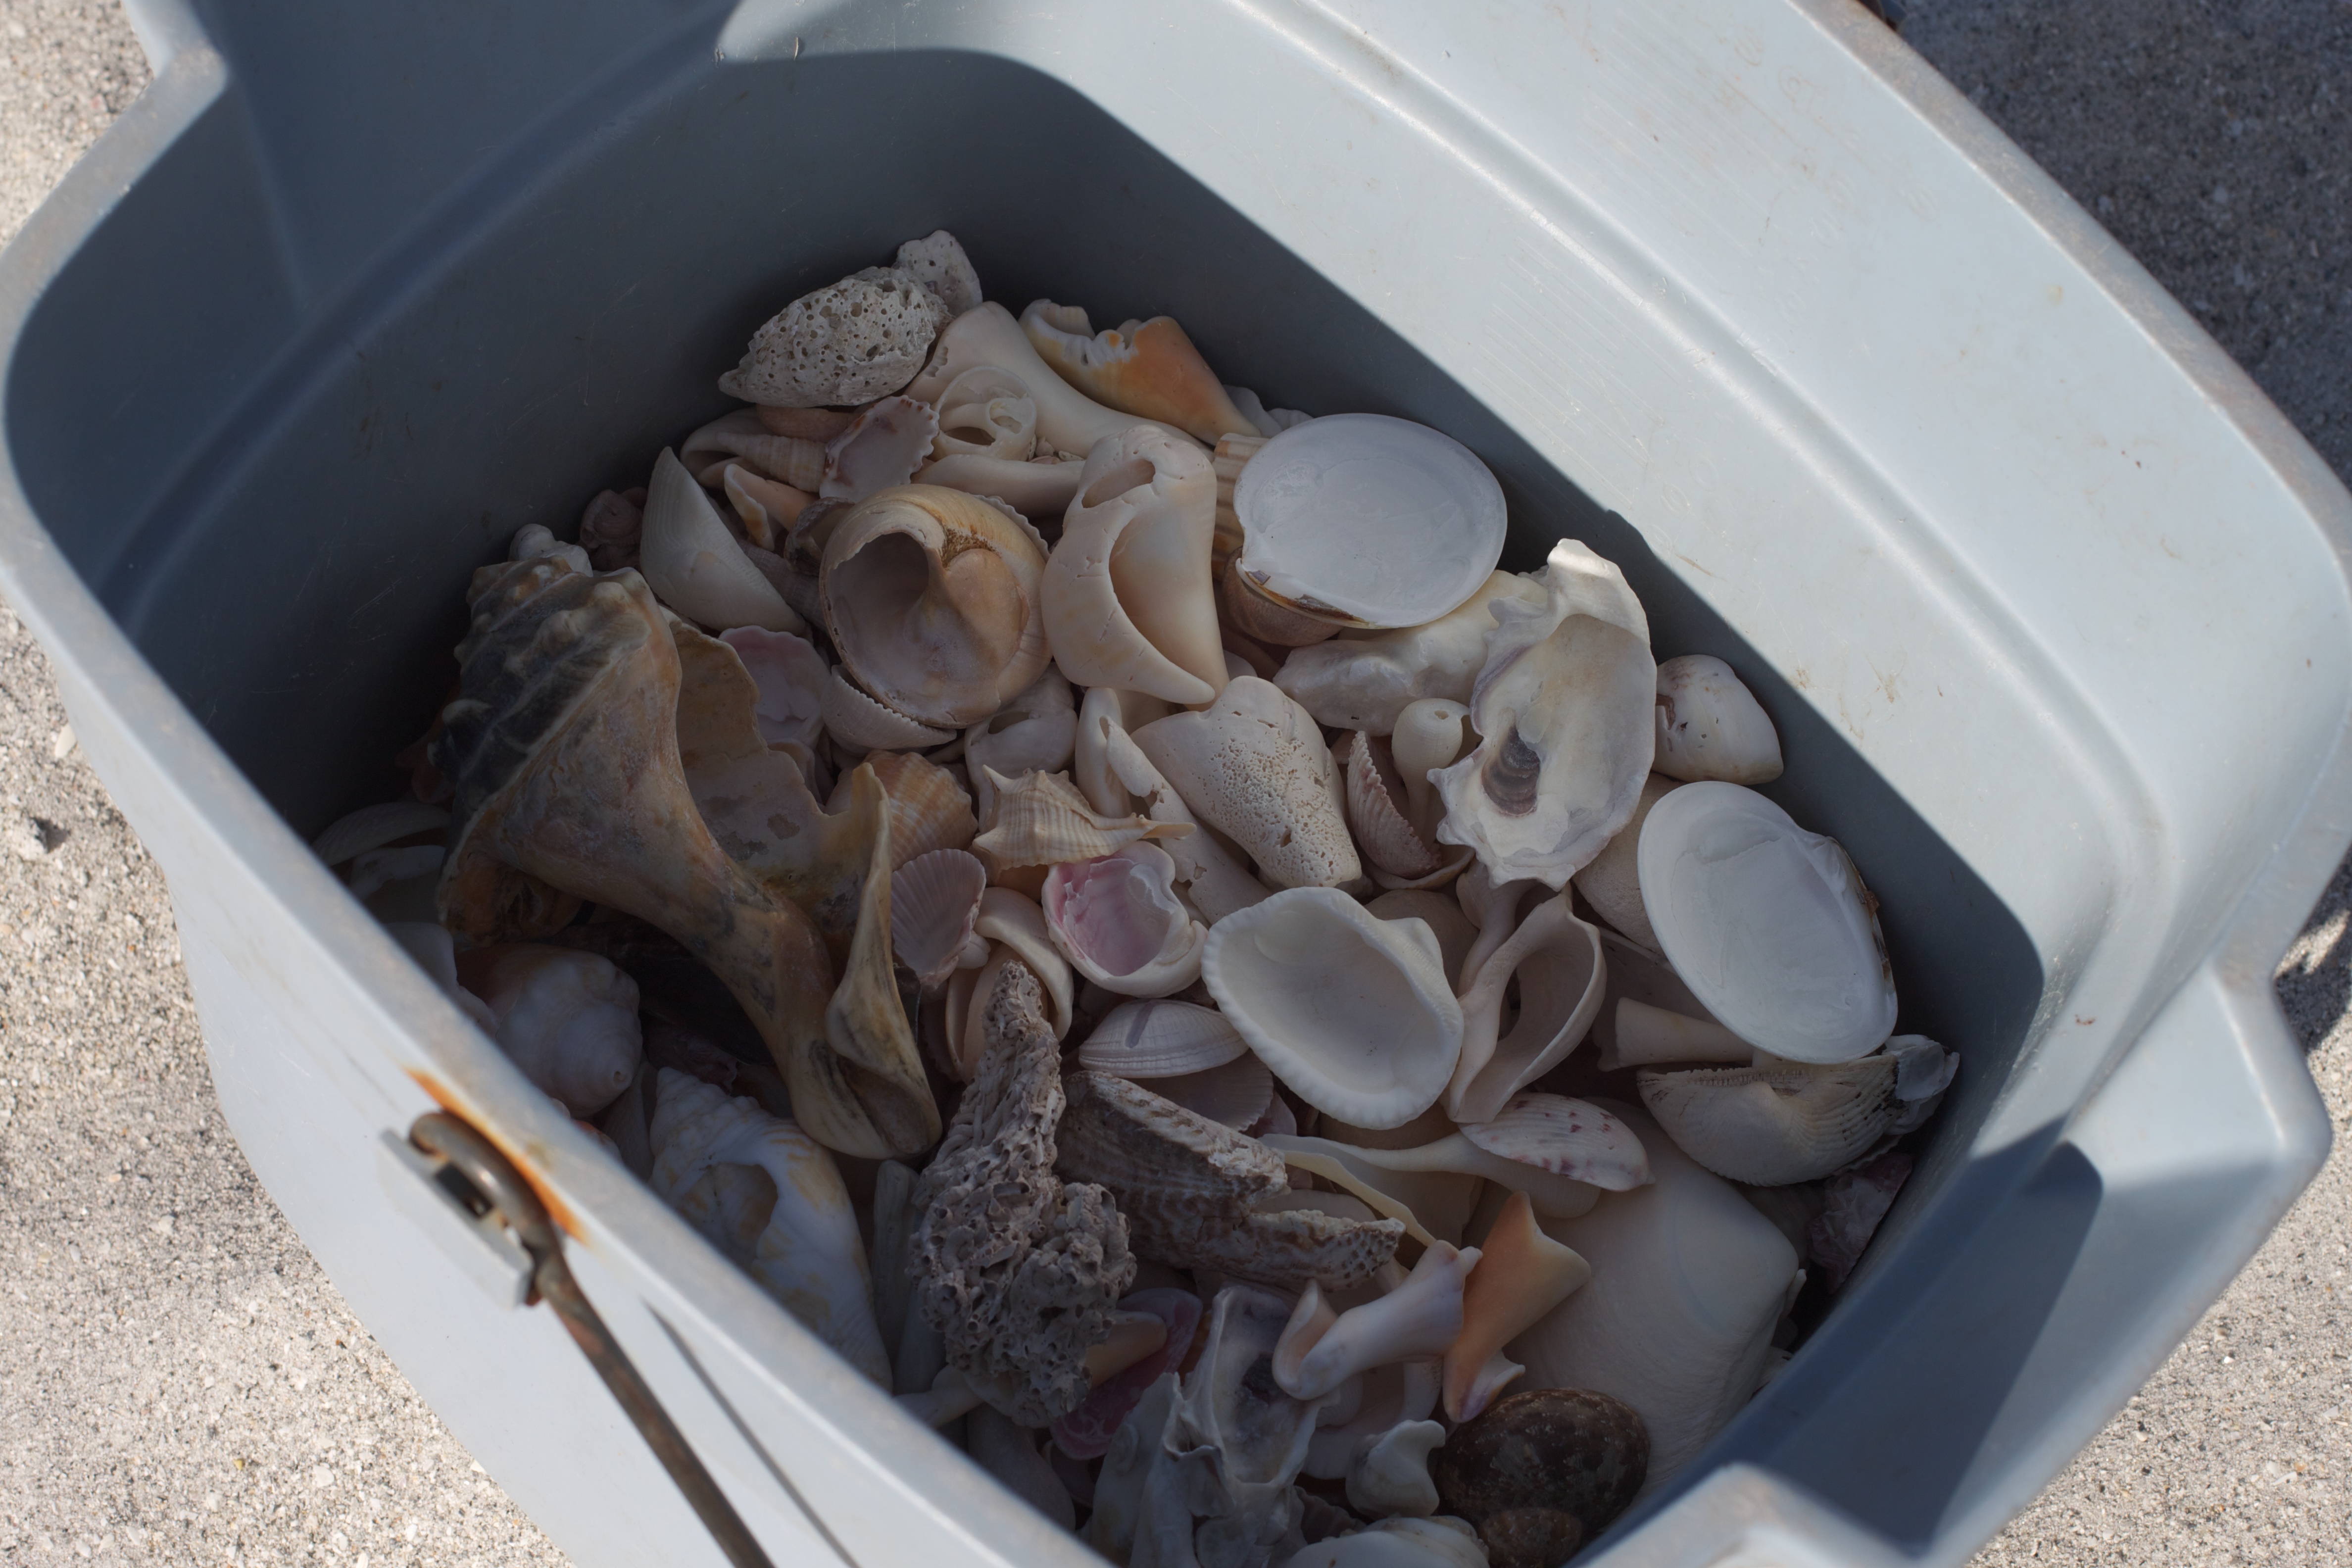
beach, dish, meal, food, produce, seafood, odyssey, oyster mushroom